Joan Mitchell

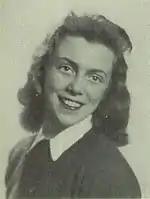
Joan Mitchell, ca. 1942, Francis W. Parker School yearbook

Mitchell was born in Chicago, Illinois, the daughter of dermatologist James Herbert Mitchell and poet Marion Strobel Mitchell. She enjoyed diving and skating growing up, and her art would later reflect this athleticism; one gallery owner commented that Mitchell "approached painting almost like a competitive sport". Mitchell frequently attended Saturday art classes at the Art Institute of Chicago, and eventually would spend her summers of later adolescence in an Institute-run art colony, Ox-Bow. She lived on Chestnut Street in the Streeterville neighborhood and attended high school at Francis W. Parker School in the Lincoln Park neighborhood. She was close to her Parker classmate Edward Gorey and remained friends with him in later years, although neither cared for the other's work.